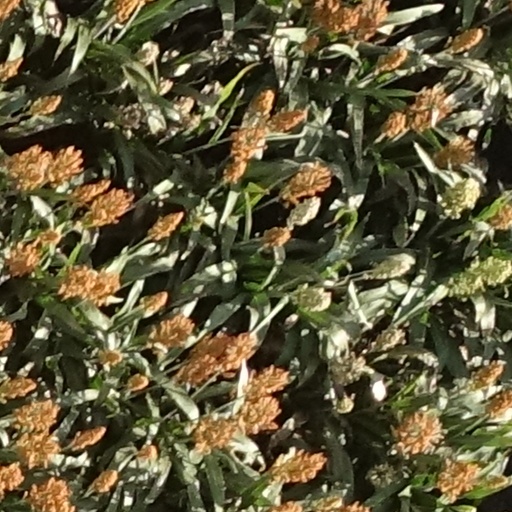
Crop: sorghum